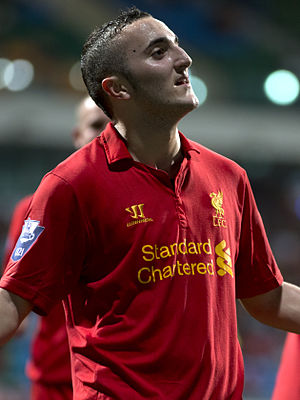
Samed Yeşil
Samed Yeşil er en tysk fodboldspiller, der spiller som angriber hos engelske Panionios FC.